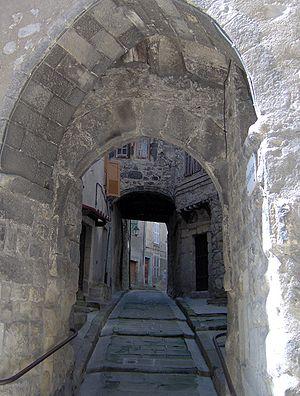
Grand'rue d'Annot vieux village photo prise par G.Bertothy